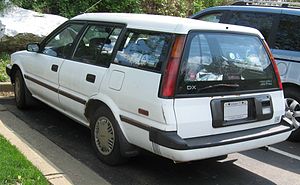
Toyota Corolla / Corolla (E90, 1987−1992) / Motorer
Toyota Corolla er modelbetegnelsen for en personbil i den lille mellemklasse, som siden 1966 er blevet fremstillet af det japanske Toyota Motor Corporation i flere forskellige udførelser.